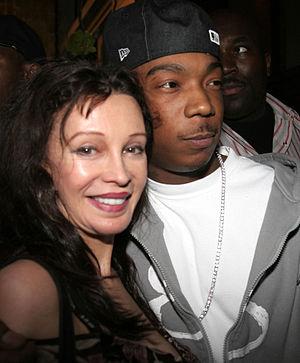
Jaid Barrymore, née Ildikó Jaid Makó, est une actrice et productrice allemande d'origine hongroise.